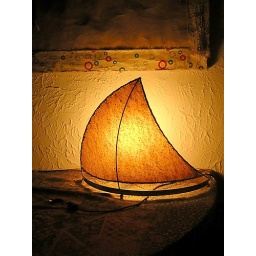
Sailboat-shaped lamp on half-round table in the spare room.